Mod (subculture)

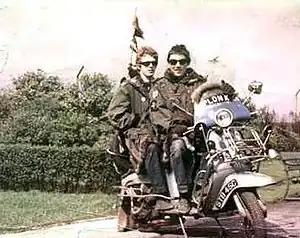
Two mid-1960s mods on a customised Lambretta scooter

Mod, from the word "modernist", is a subculture that began in late 1950s London and spread throughout Great Britain, eventually influencing fashions and trends in other countries. It continues today on a smaller scale. Focused on music and fashion, the subculture has its roots in a small group of stylish London-based young men and women in the late 1950s who were termed "modernists" because they listened to modern jazz.